Prix Henry Malherbe

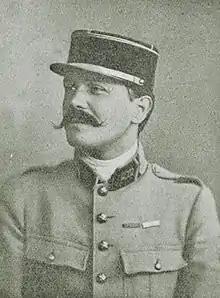
Henry Malherbe

The Henry Malherbe Prize is a French literary award created in 1953 by the . Named for Henry Malherbe, who received the Prix Goncourt in 1917, it is awarded every year for an essay.